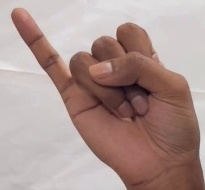
ASL sign: J